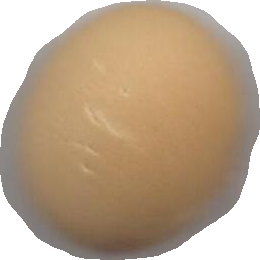
Variety: Grobogan